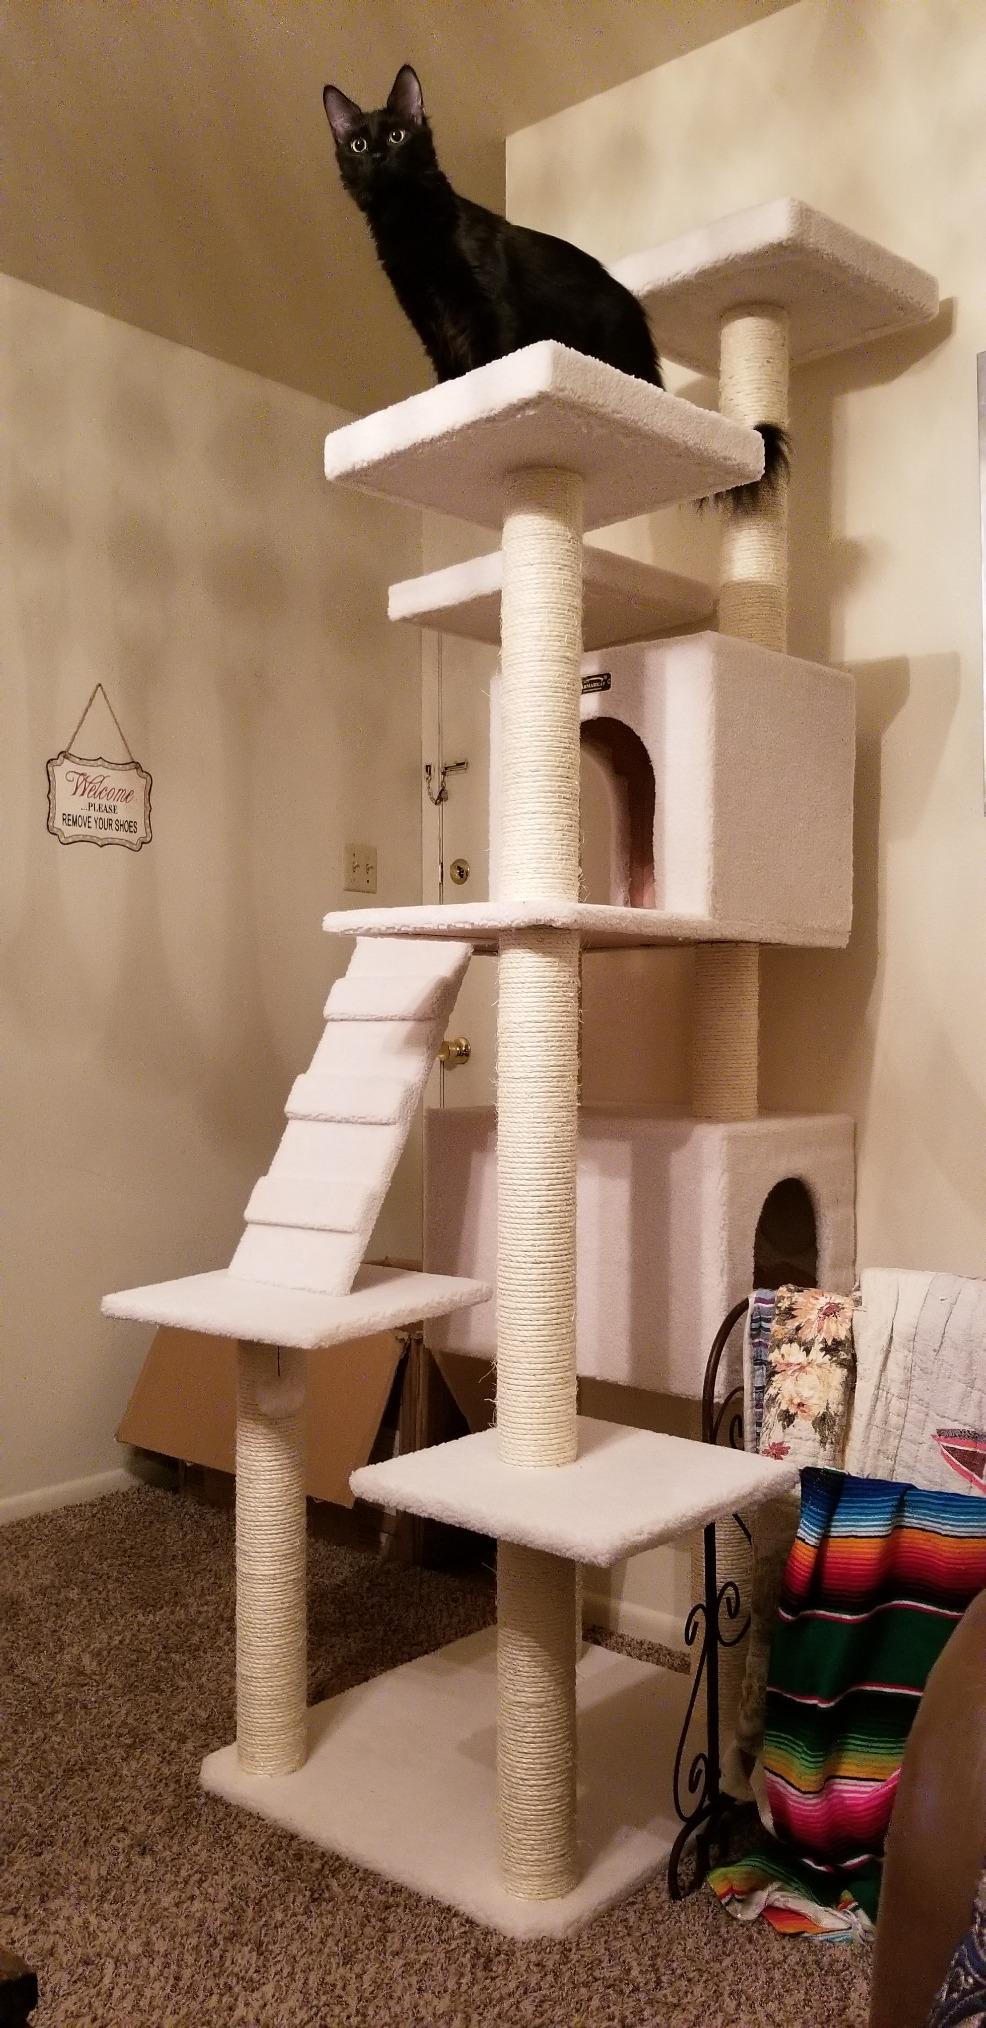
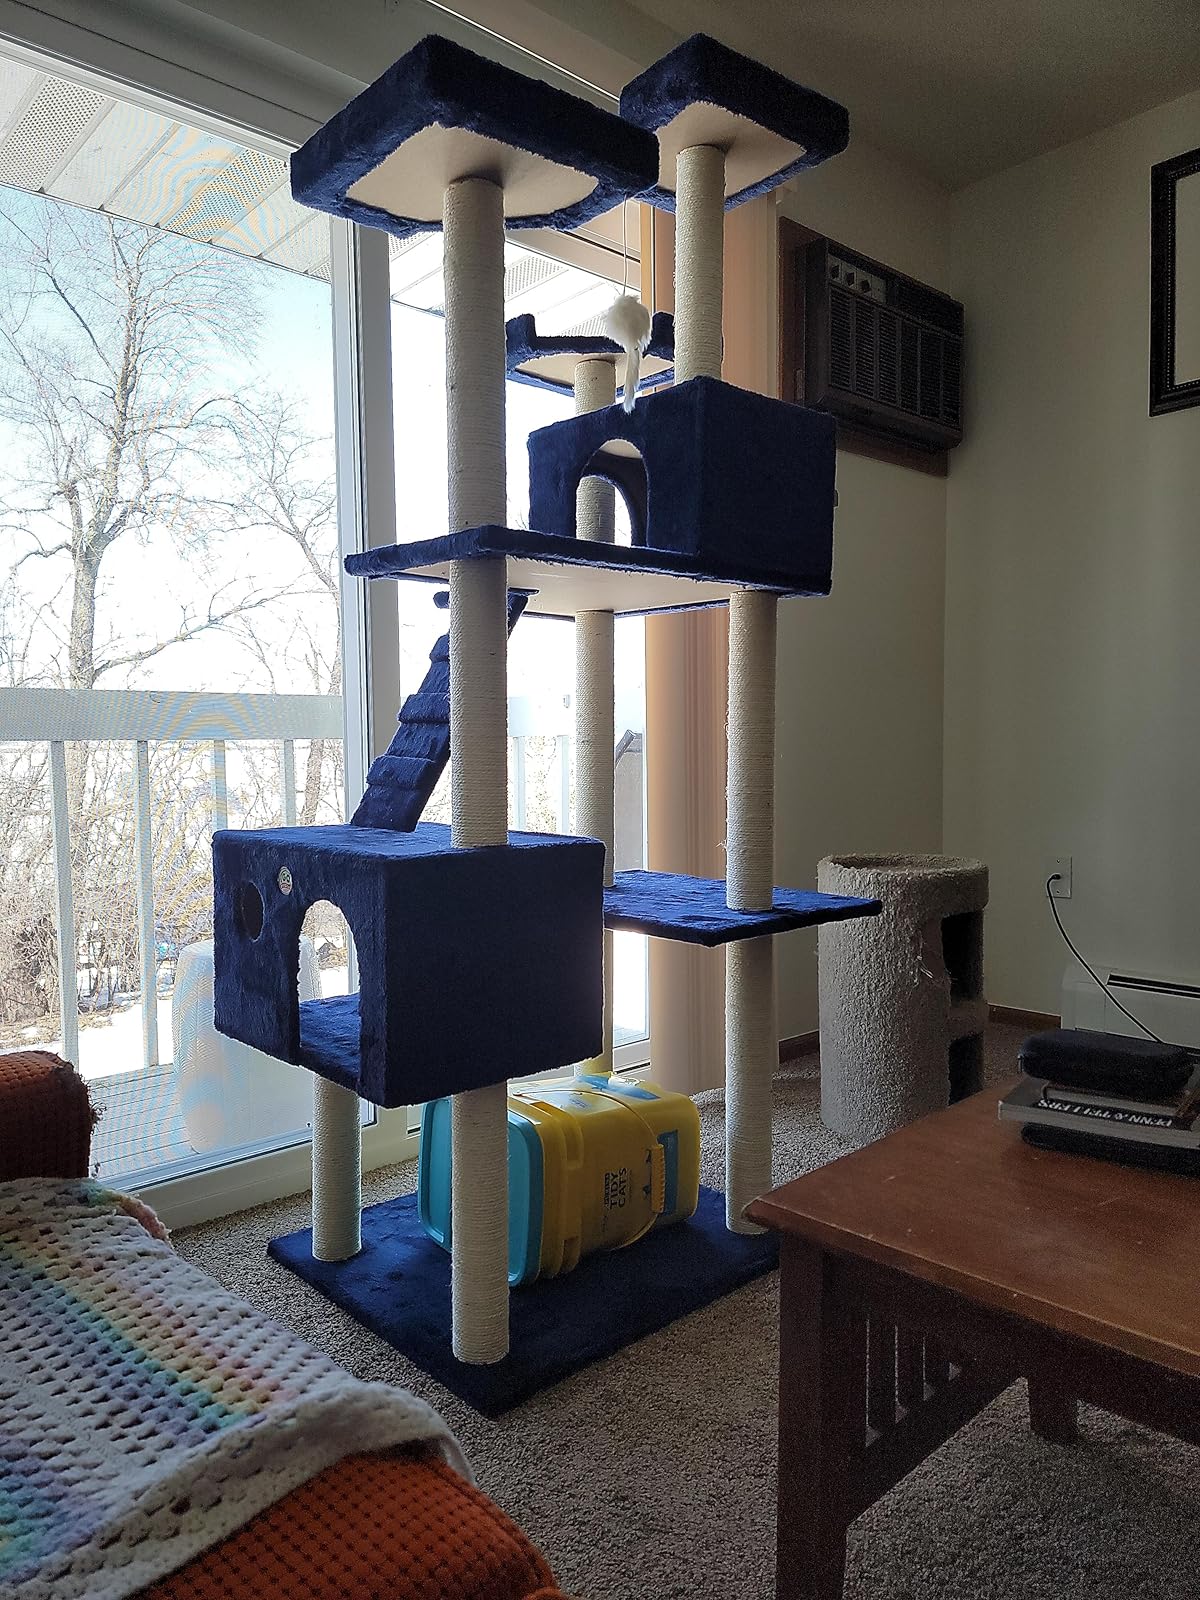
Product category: items_cat tree
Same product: no